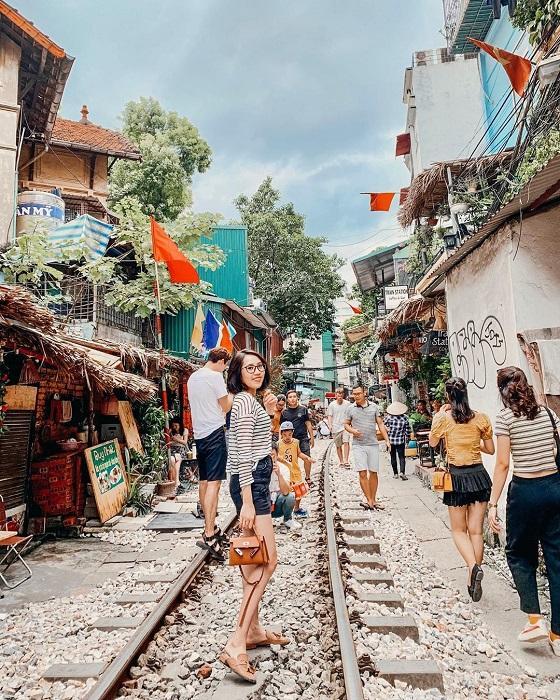
có một cô gái đeo túi xách đang tạo dáng trên đường ray